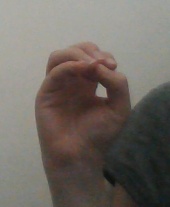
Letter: ha